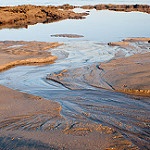
Label: sea